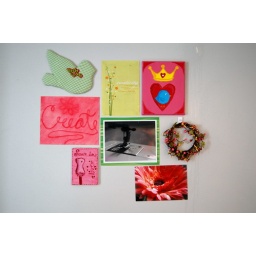
just different colorful elements hanging over my bed in the dorm.